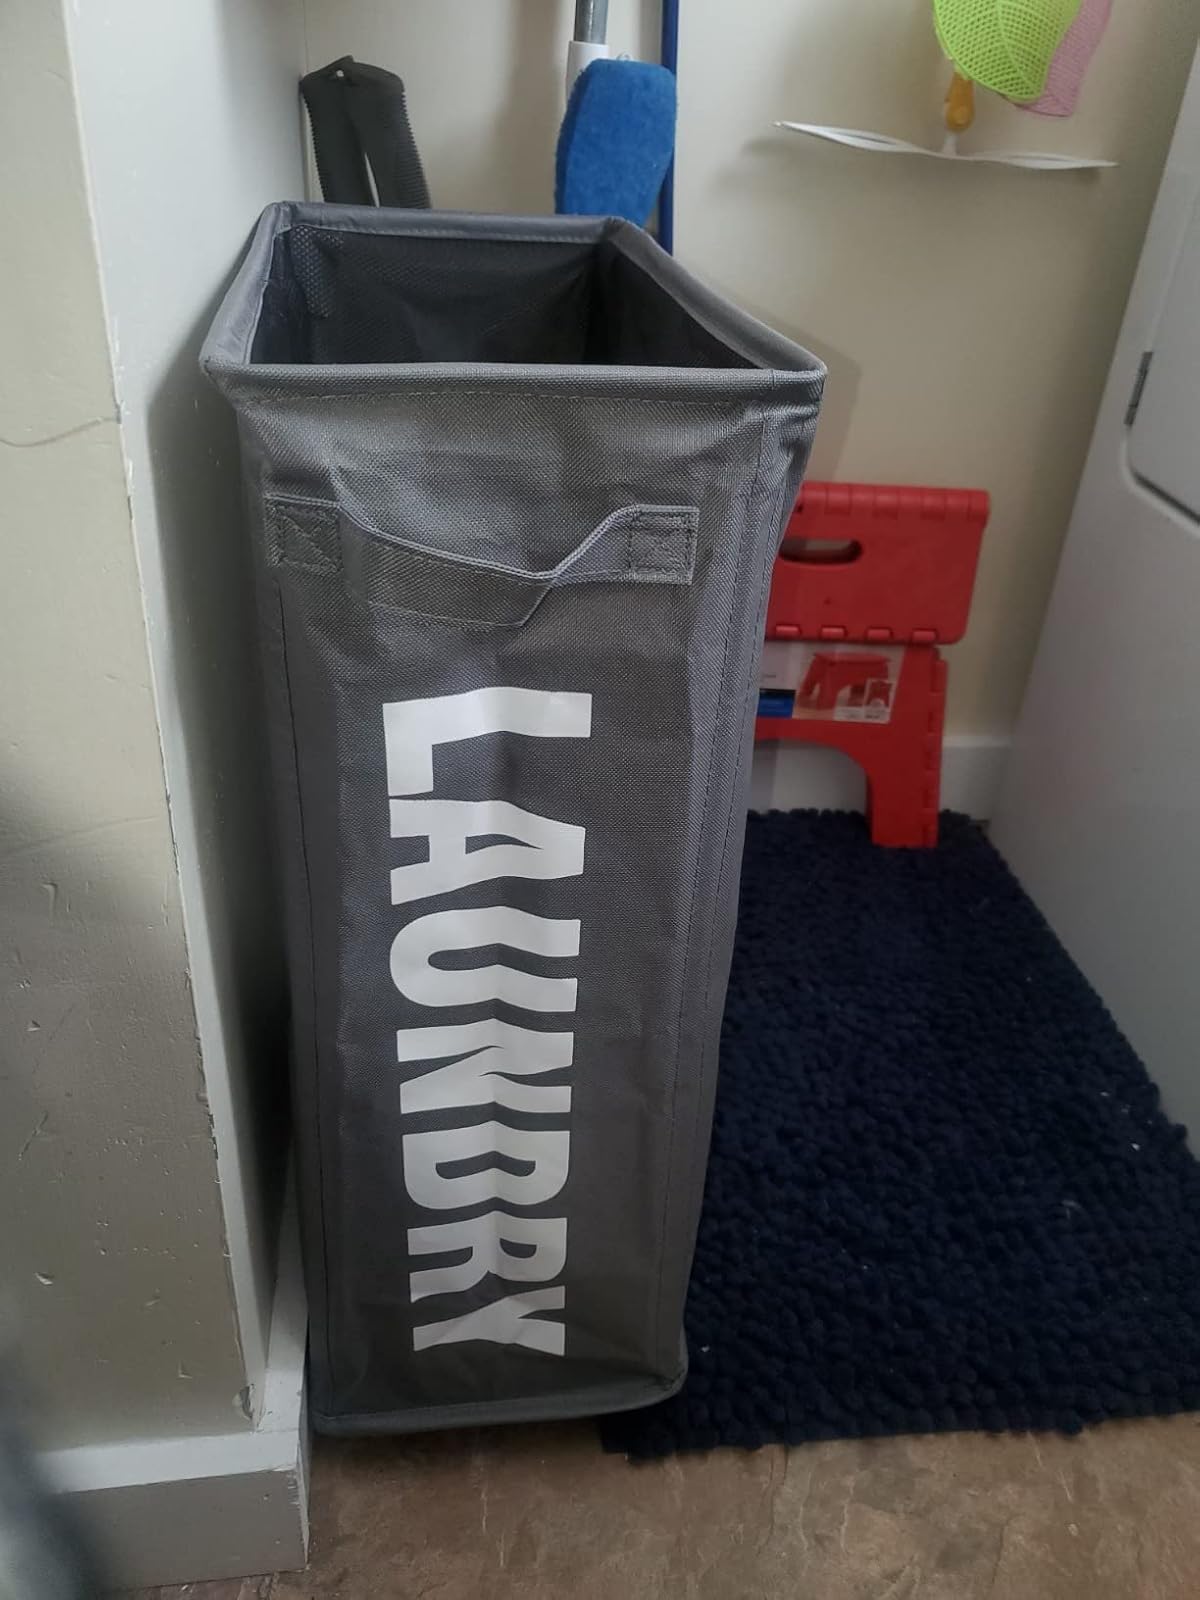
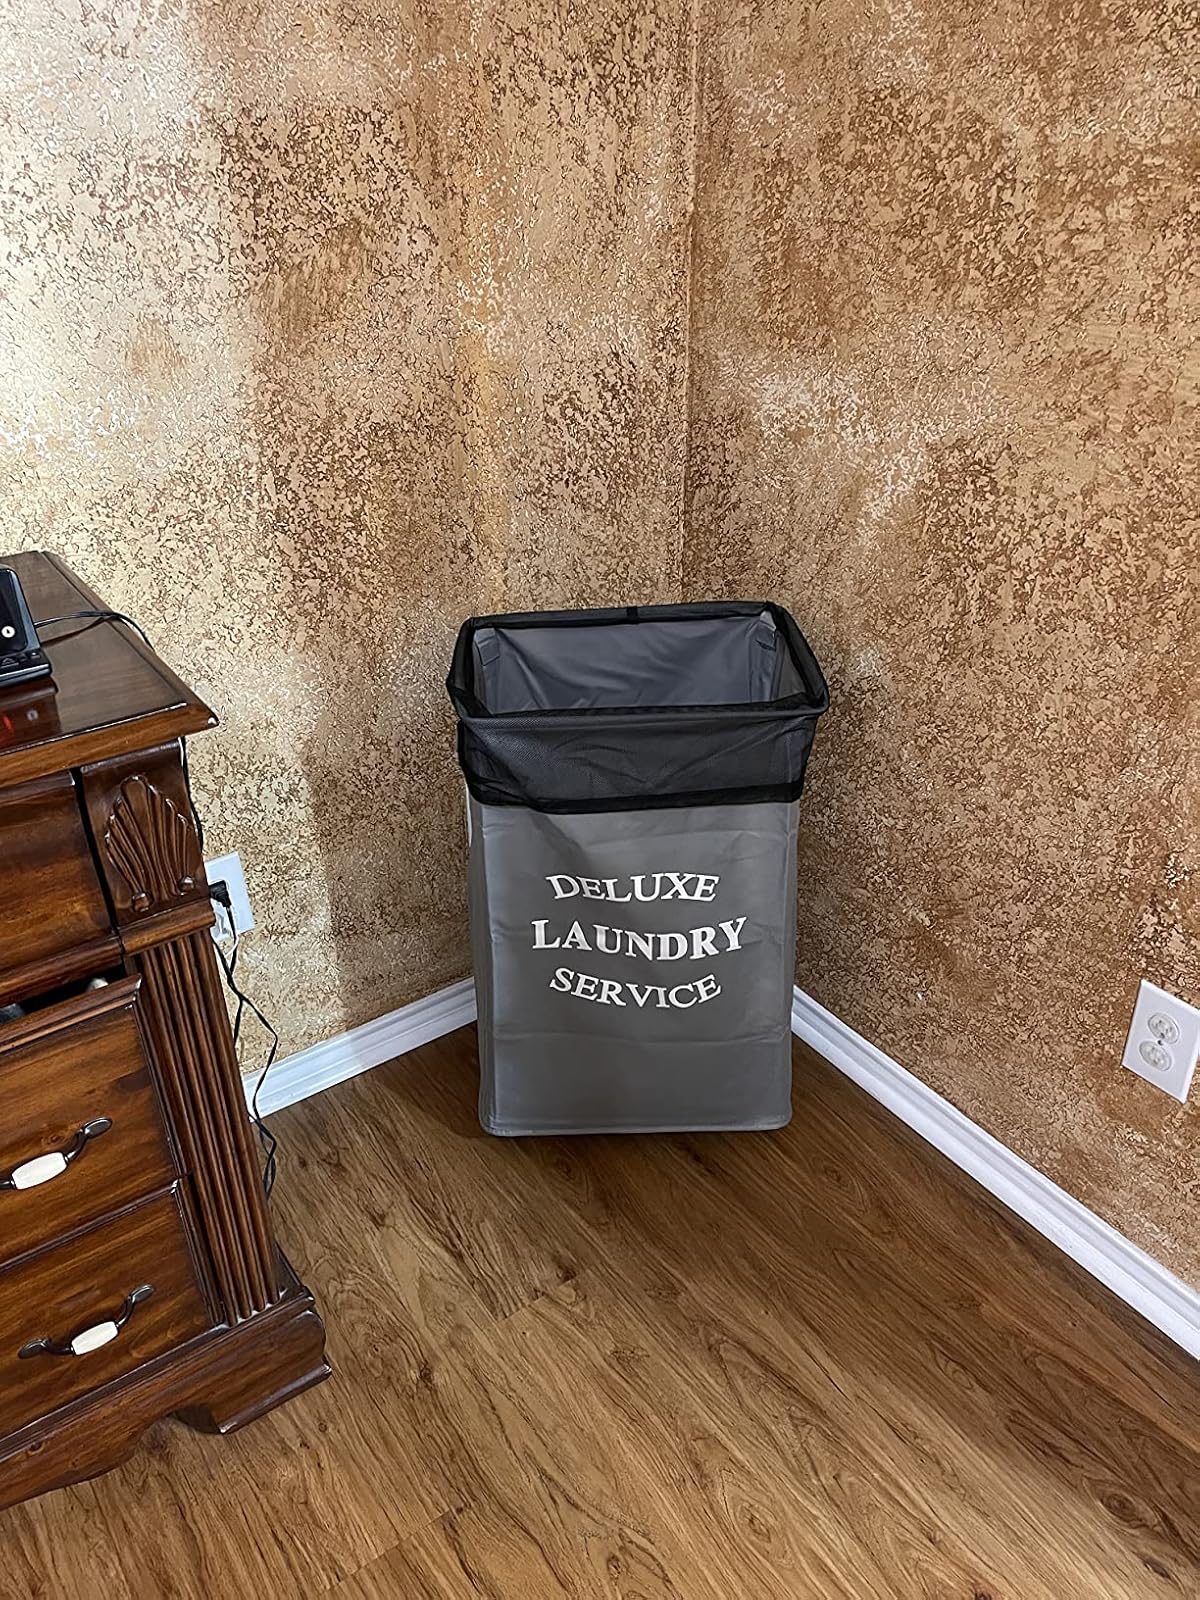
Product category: items_hamper
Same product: no